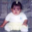
Label: baby